Tourism in Indonesia

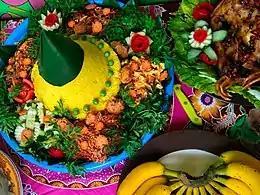
Tumpeng example of Javanese cuisine

A few kilometres to the southeast is the Prambanan complex, the largest Hindu temple in Indonesia built during the second Mataram dynasty. The Prambanan temple is dedicated to Trimurti; Shiva, Vishnu and Brahma, three highest gods in Hinduism. Both the Borobudur and the Prambanan temple compounds have been listed in the UNESCO World Heritage list since 1991. Both temple are the largest and the most popular, conveniently accessible from Yogyakarta, the heartland of Javanese culture. The Ramayana Javanese dance is performed routinely on the stage near Prambanan temple, provides the visitors with the glimpse of Javanese classical culture.